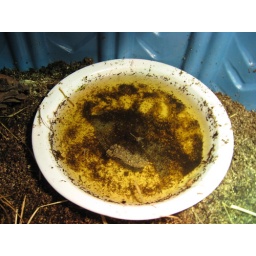
That was a good day. There's a blue fish under there somewhere.